Lewes Road

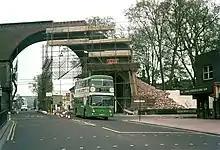
The viaduct across Lewes Road was demolished in 1976.

Most of the road is built up on both sides, and many important buildings flank the road: one of Brighton's largest churches, a former barracks, many university buildings, a major bus depot (formerly the hub of Brighton's tram operations), The Keep archive centre and a large supermarket. Proximity to Brighton and Sussex Universities makes the area a centre for student life and accommodation, and a major redevelopment scheme started in 2018 to provide more buildings and facilities for the University of Brighton.